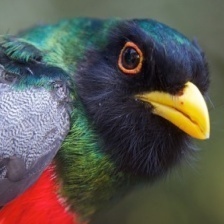
Species: ELEGANT TROGON
Scientific name: TROGON ELEGANS